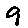
Label: 9